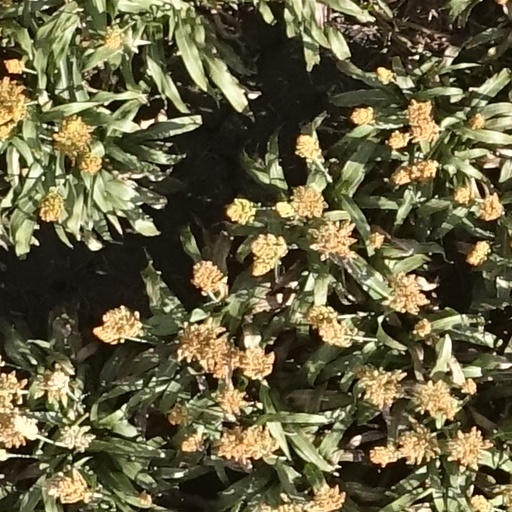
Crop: sorghum